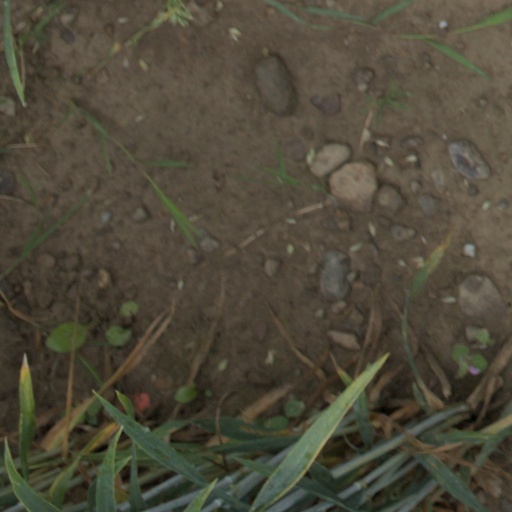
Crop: wheat